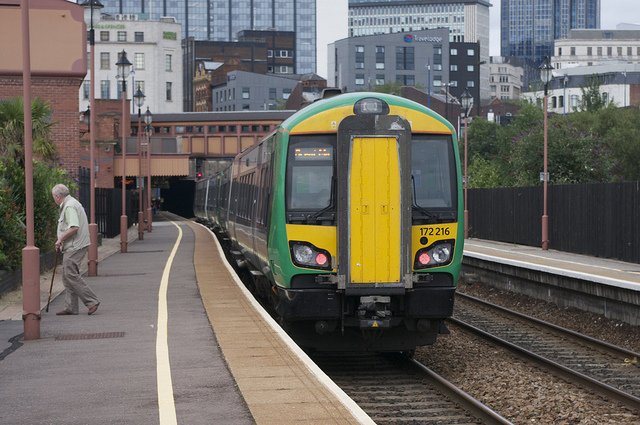
A lone passenger leaves a train platform in a city

A green and yellow train is on a track in a city.

Above ground commuter train leaving an outdoor platform.

An older man passes by as the train pulls into the station